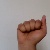
The image shows a hand gesture representing the letter 'A' in Indian Sign Language.